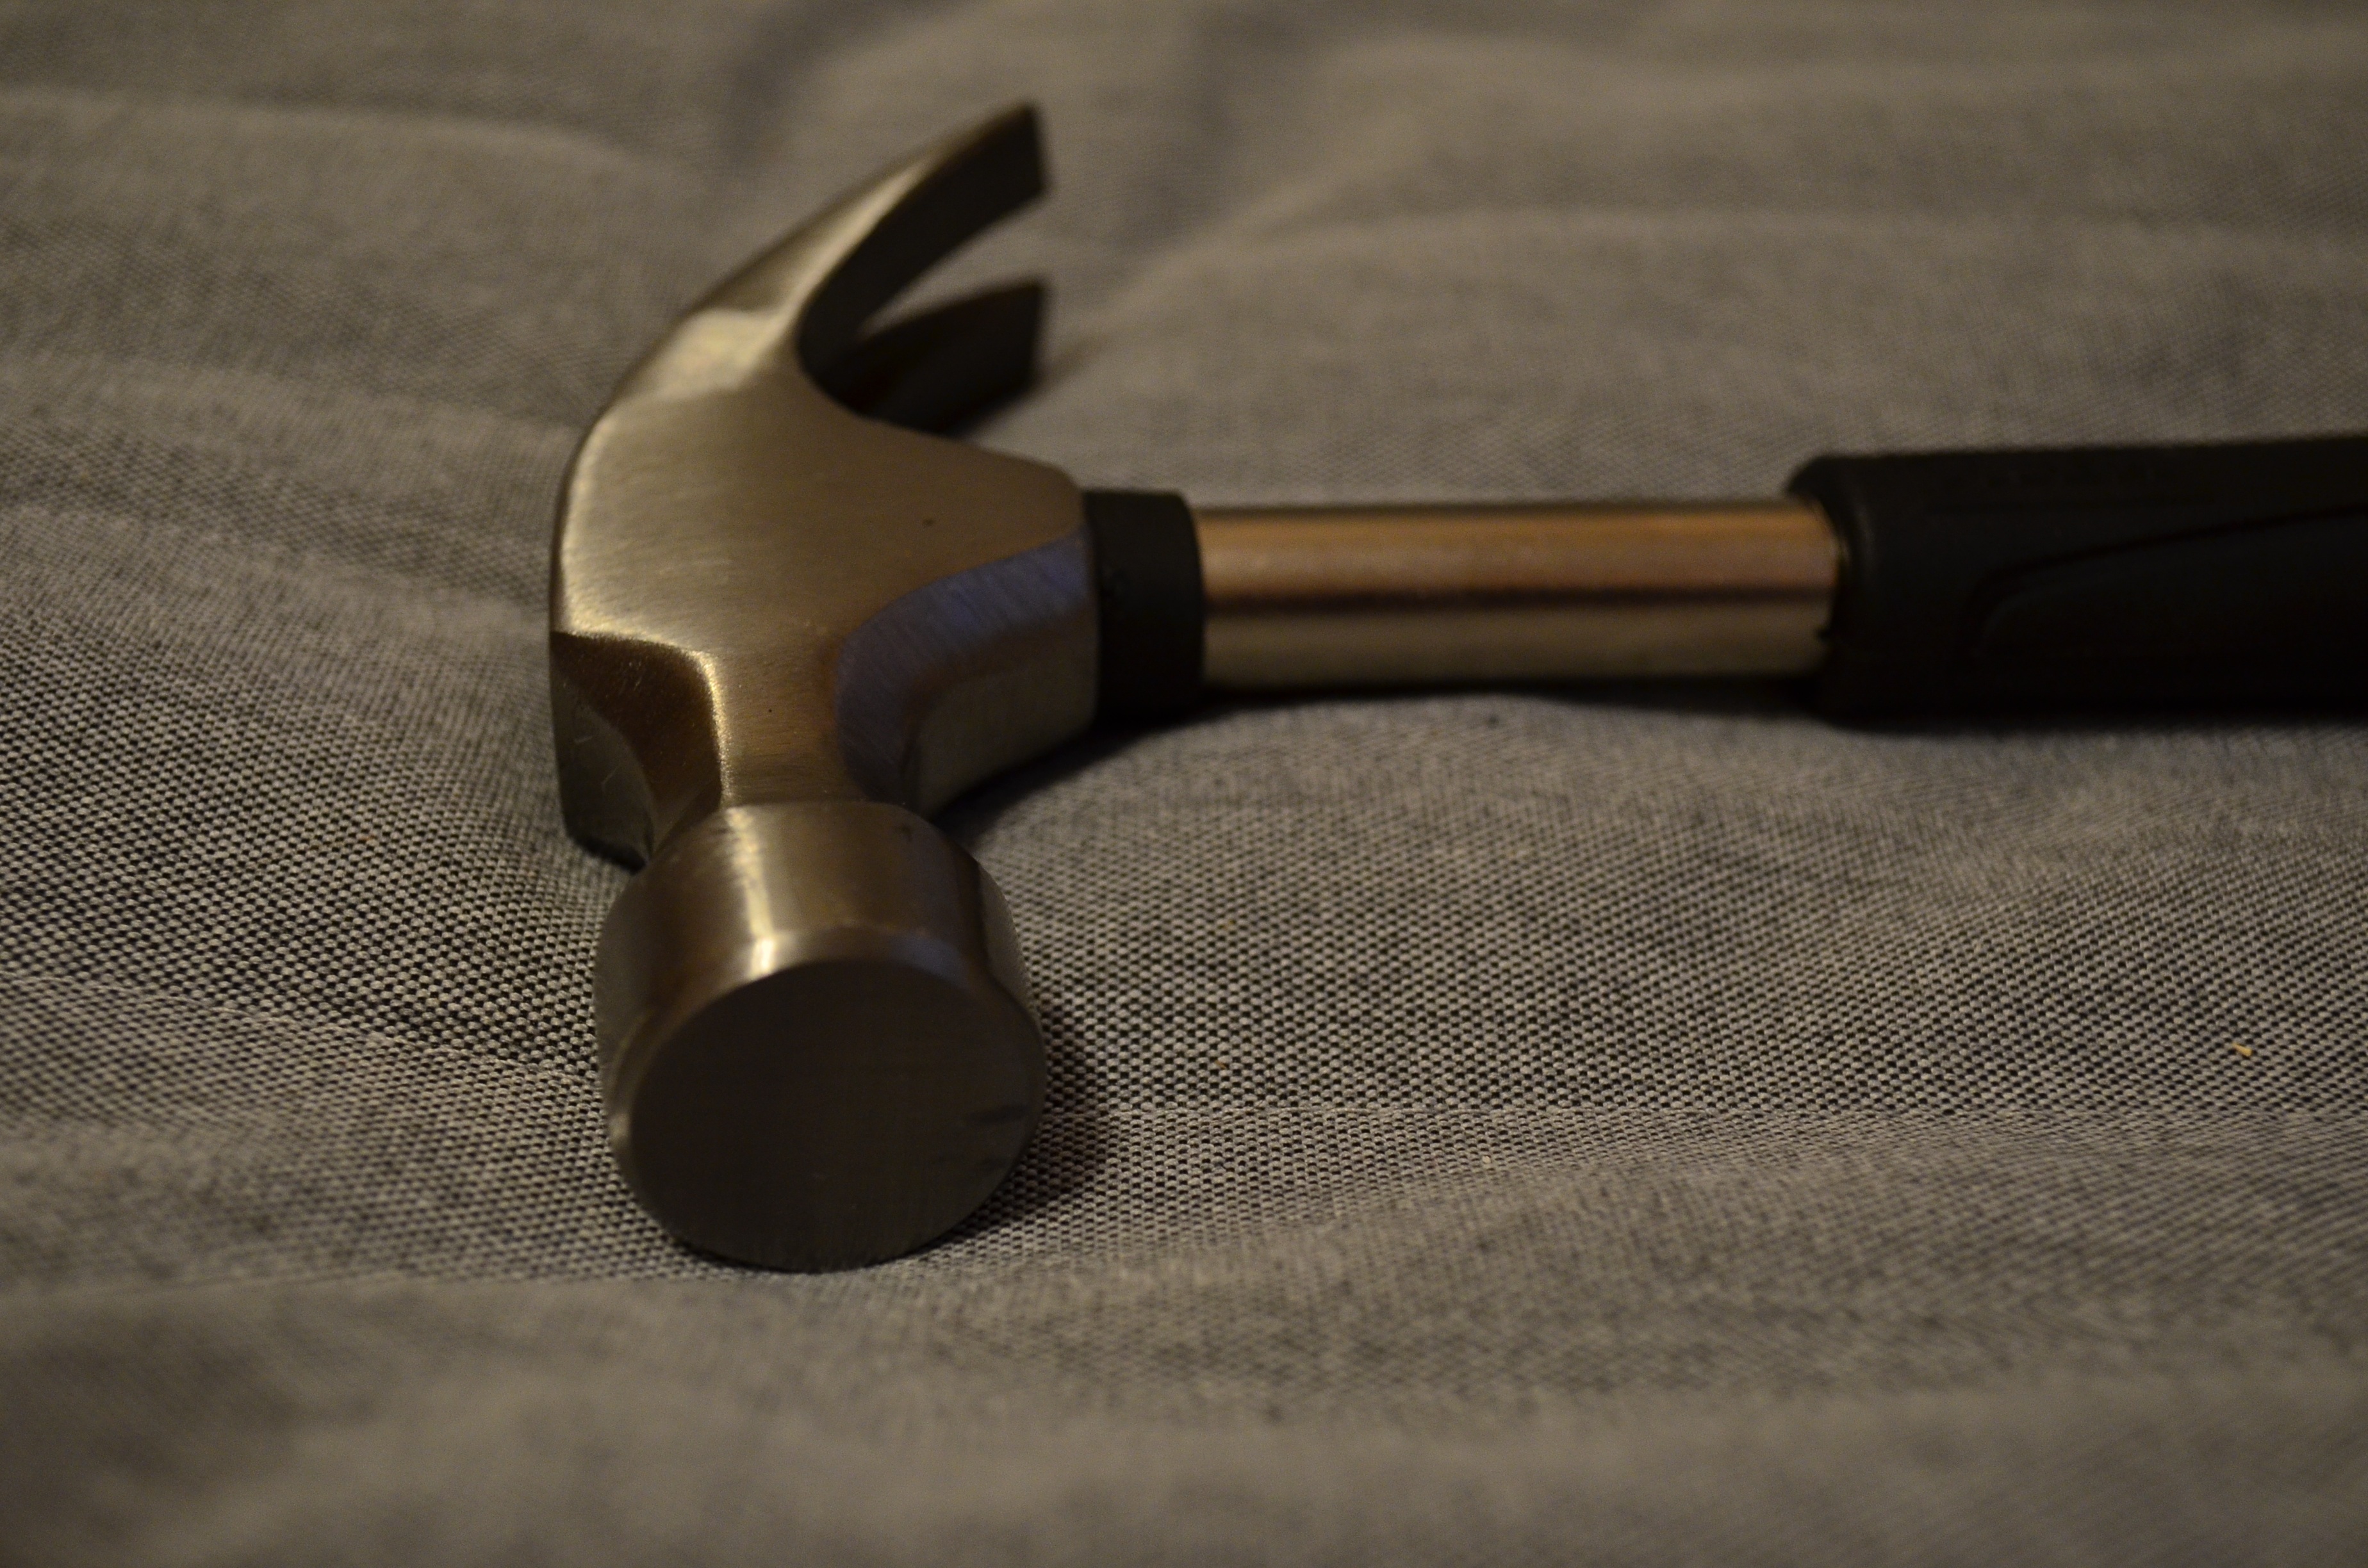
tool, construction, repair, hammer, weapon, master, technician